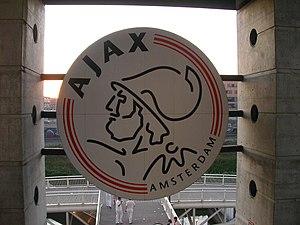
Amsterdam Arena à Amsterdam (Pays-Bas).